Kallikratis

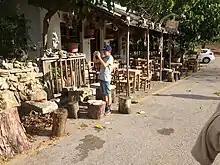
"Little Cafe", Kallikratis, Crete

Kallikratis is a small village belonging to the municipality of Sfakia, in southwest Crete, Greece.